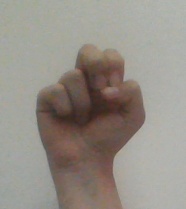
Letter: gaaf